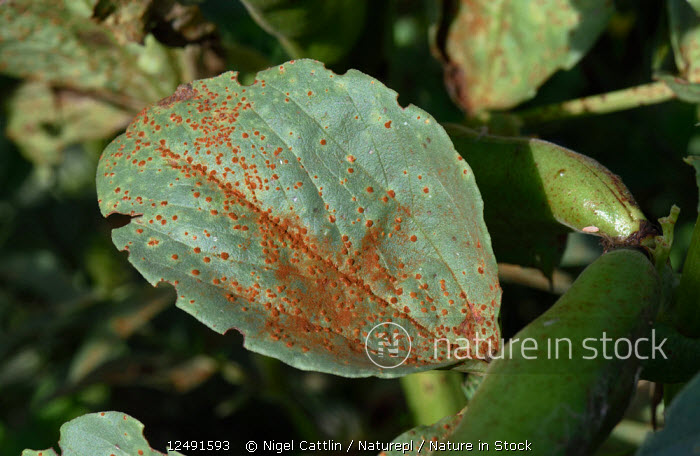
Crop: unknown
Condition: bean_bean_rust